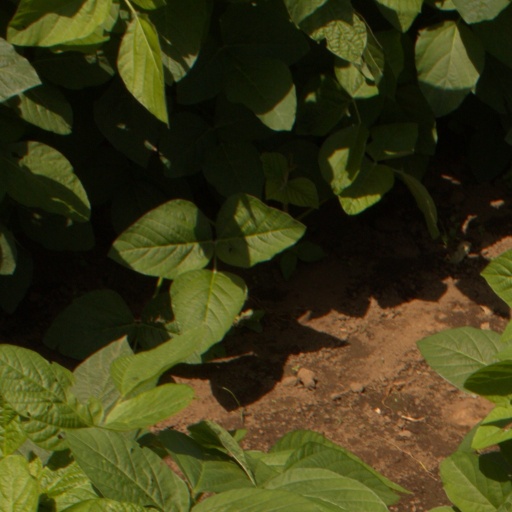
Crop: soybean